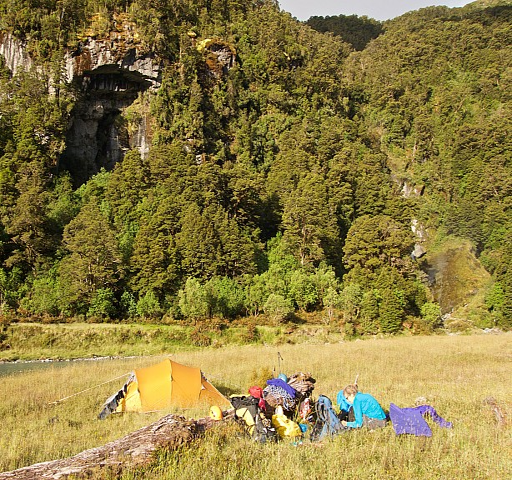
out of the gorge and safely in camp